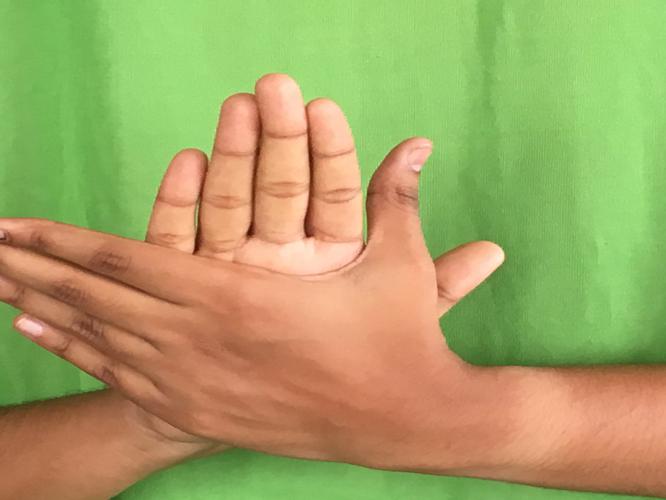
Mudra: Chakra
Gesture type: double_hand